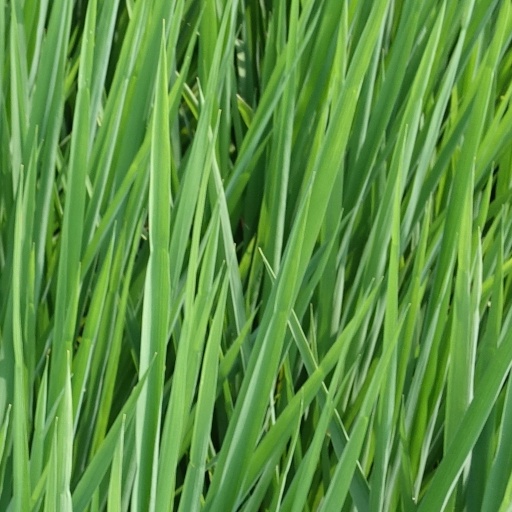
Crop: rice